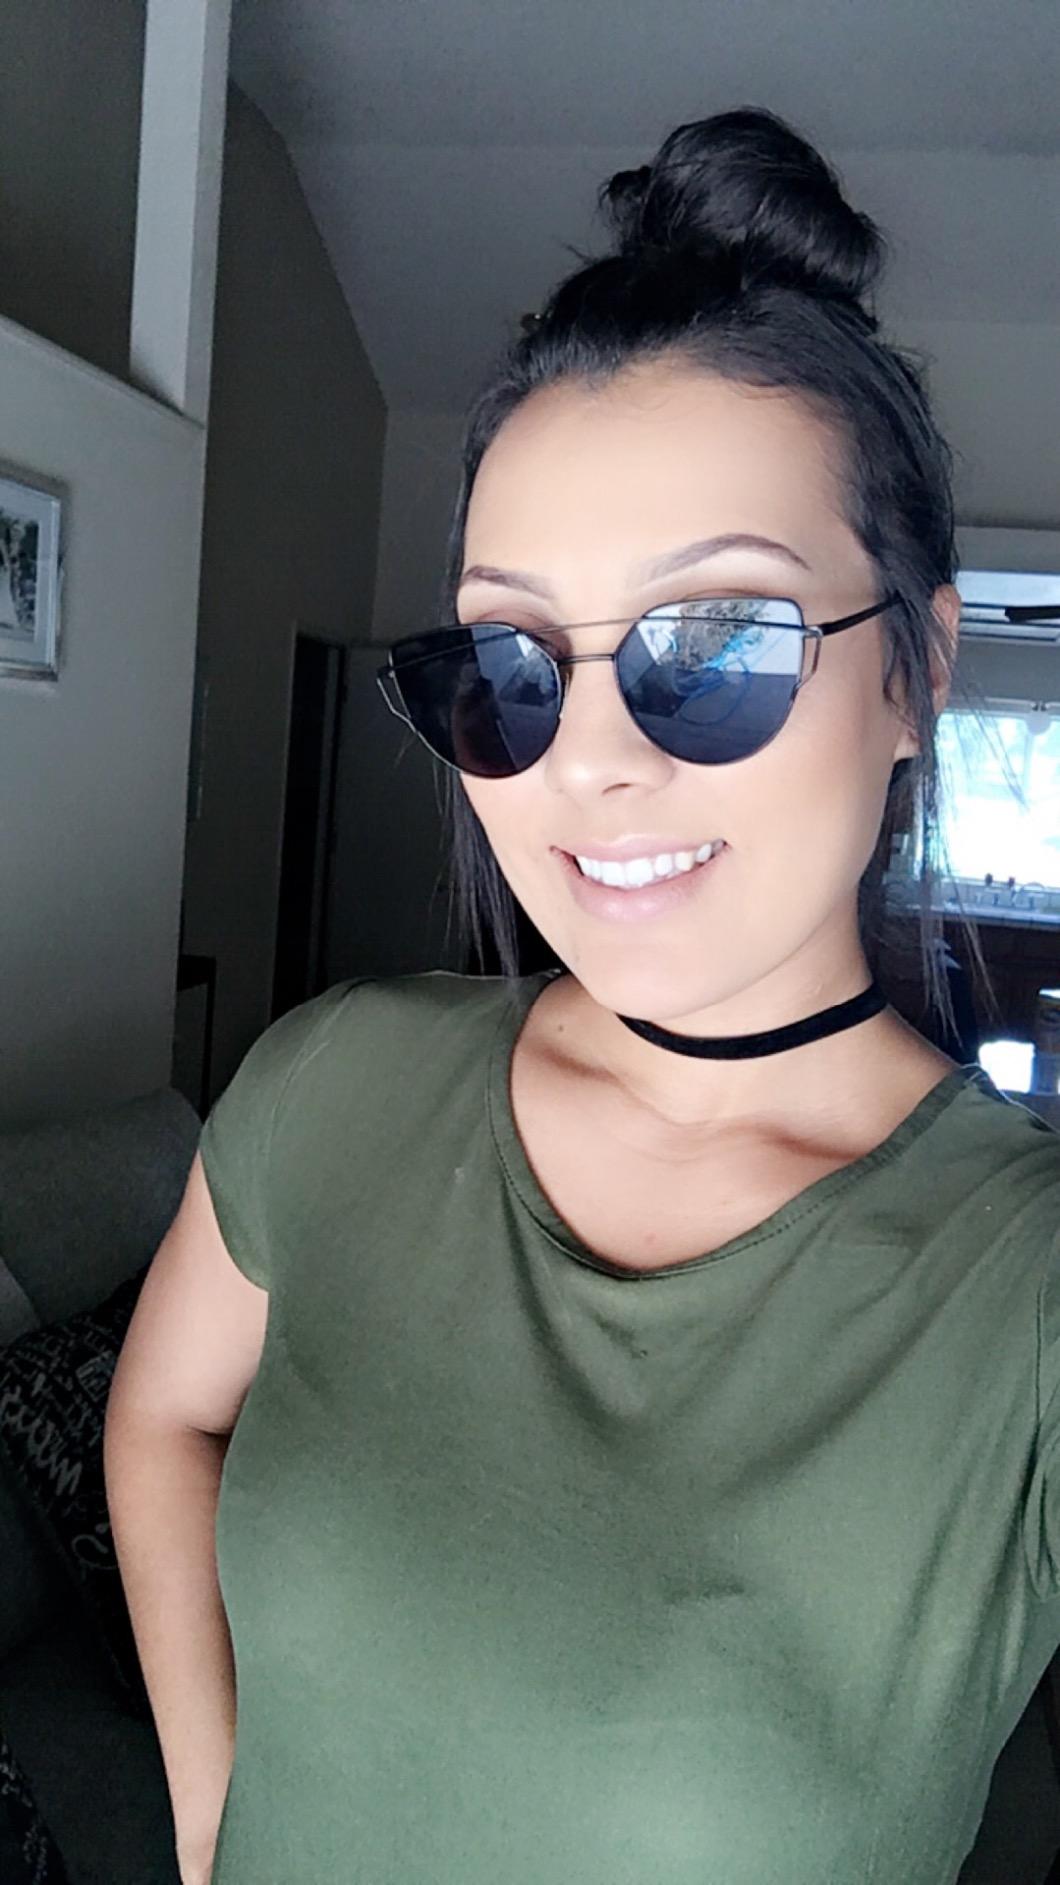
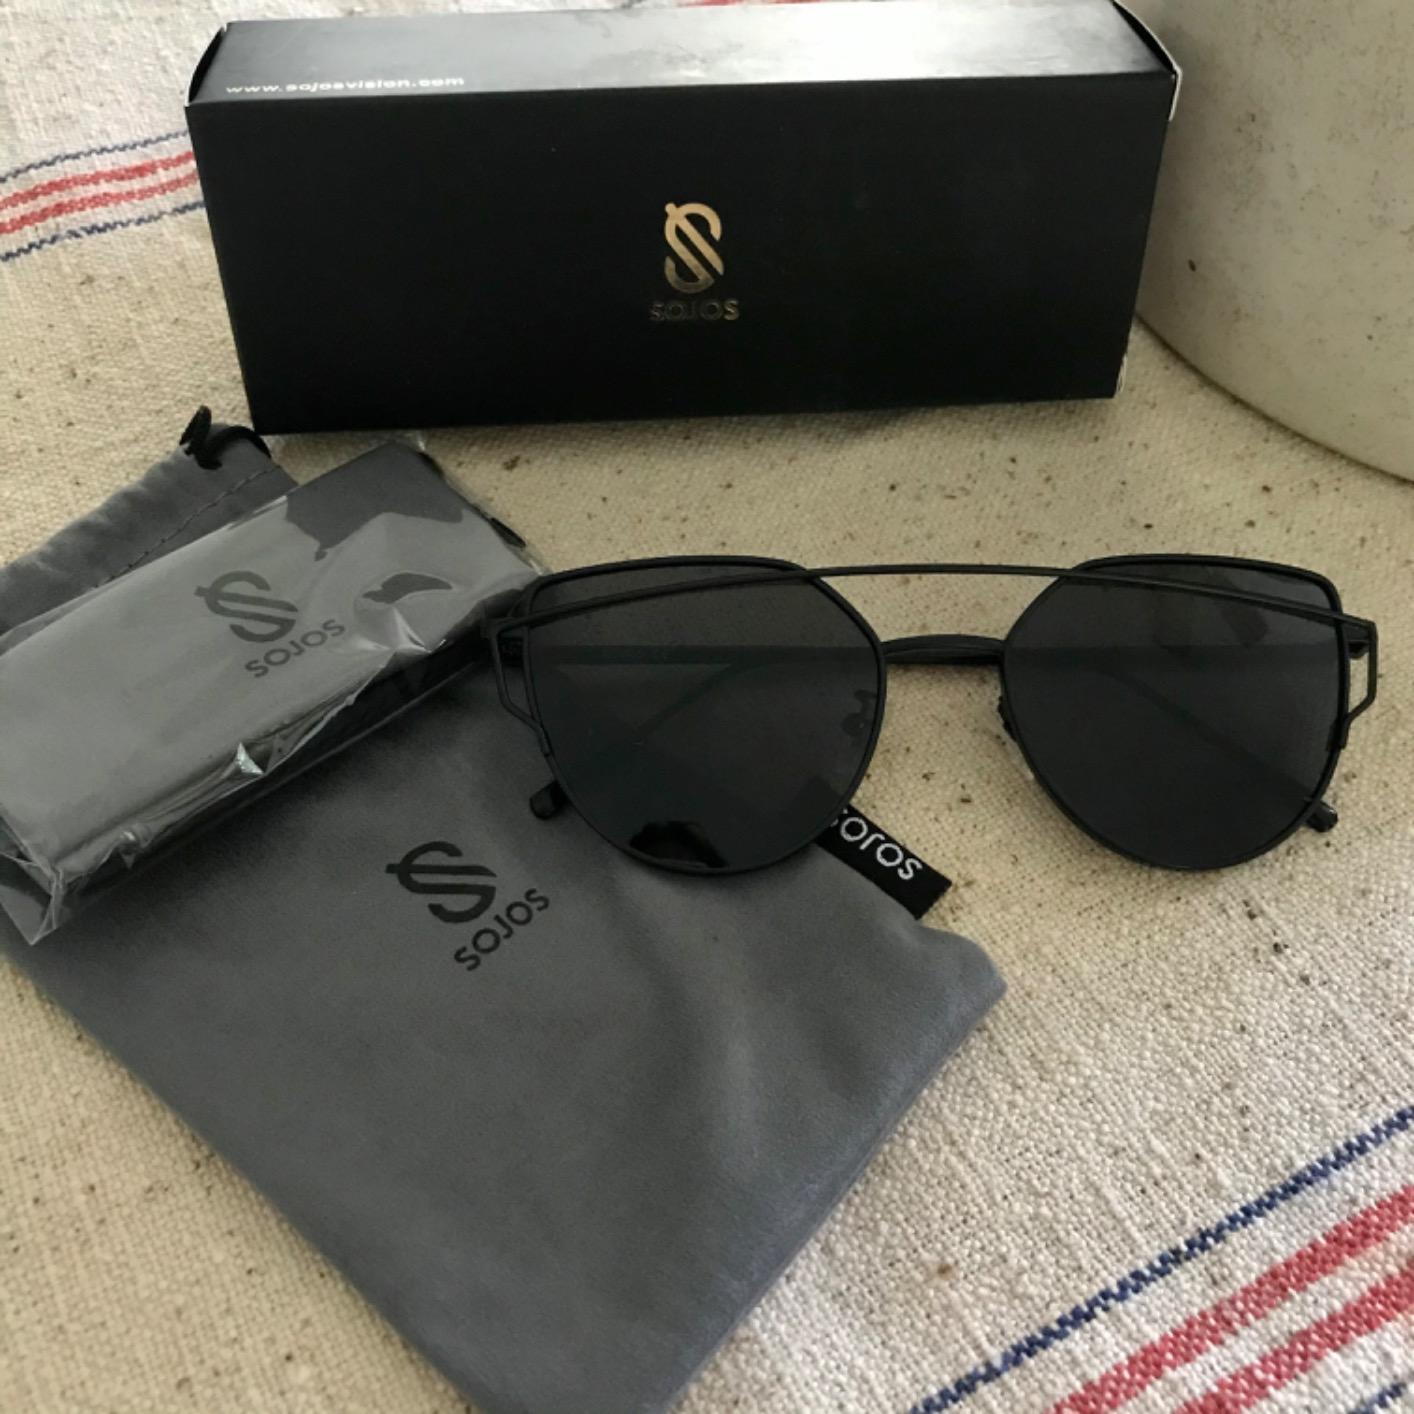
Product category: accessories_sunglasses
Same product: yes